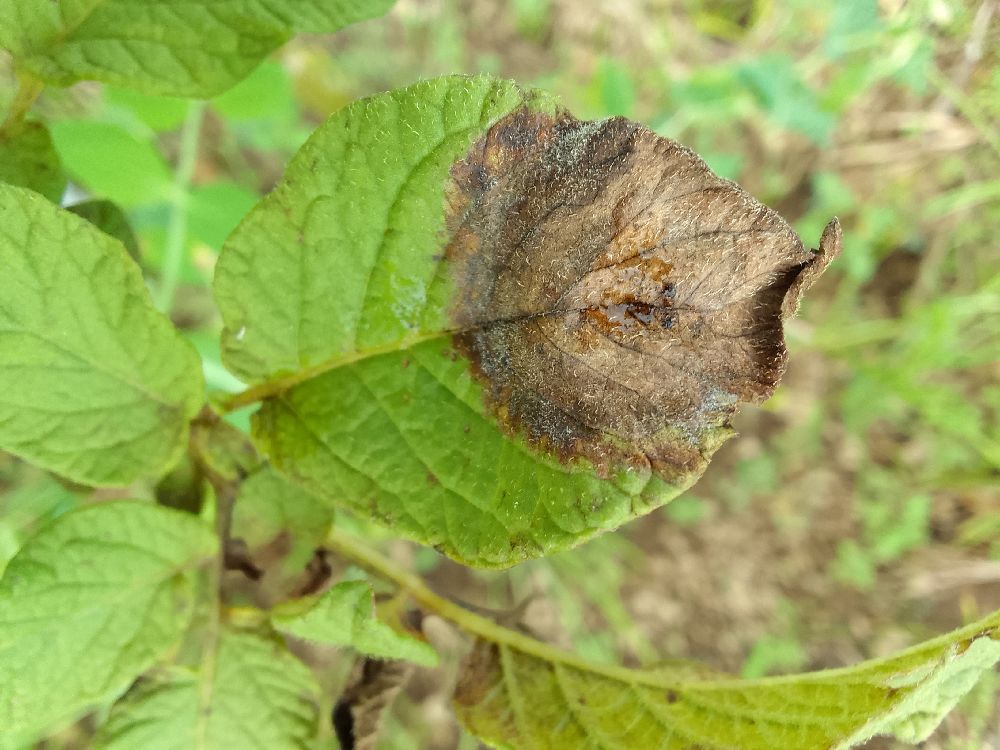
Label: Late blight